Swather

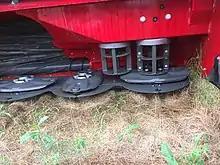
Crimper rollers and cutting discs

They may be self-propelled with an engine, or drawn by a tractor and power take-off powered. A swather uses a reciprocating sickle bar or rotating discs to sever the crop stems. The reel helps cut crop fall neatly onto a canvas or auger conveyor which deposits it into a windrow with stems aligned and supported above the ground by the stubble.